BM Huesca

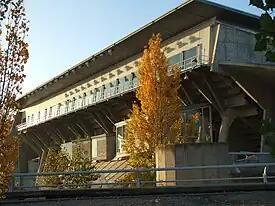
Home hall:

EHF Cup: It was formerly known as the IHF Cup until 1993. Also, starting from the 2012–13 season the competition has been merged with the EHF Cup Winners' Cup. The competition will be known as the EHF European League from the 2020–21 season.